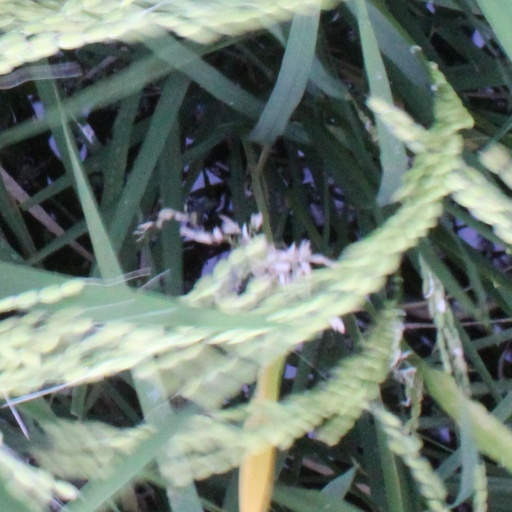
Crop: rice